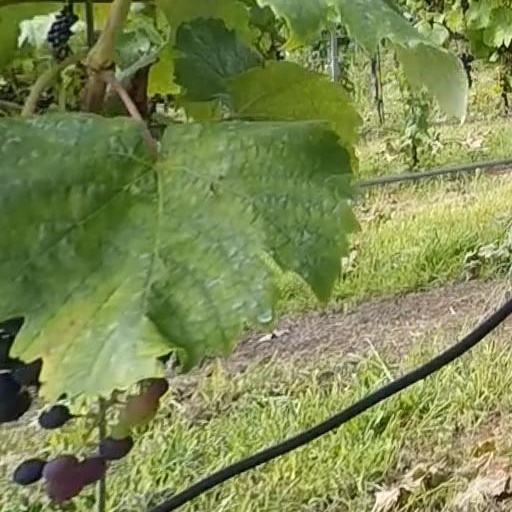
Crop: grape